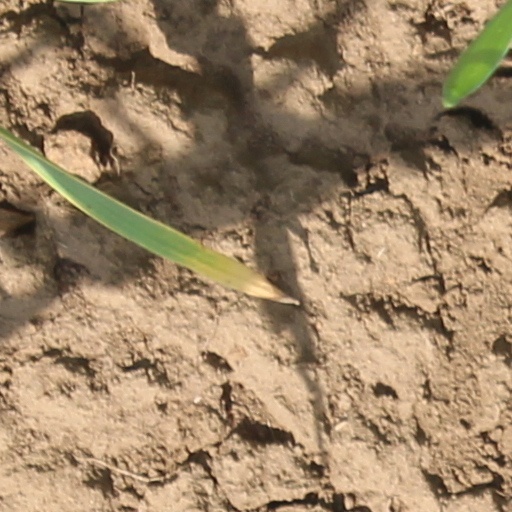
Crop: wheat